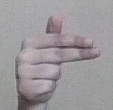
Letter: ghain